List of psychoactive plants

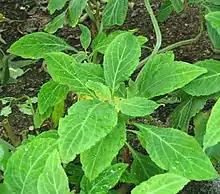
"Salvia divinorum", a dissociative hallucinogenic sage

This is a list of plant species that, when consumed by humans, are known or suspected to produce psychoactive effects: changes in nervous system function that alter perception, mood, consciousness, cognition or behavior. Many of these plants are used intentionally as psychoactive drugs, for medicinal, religious, and/or recreational purposes. Some have been used ritually as entheogens for millennia.